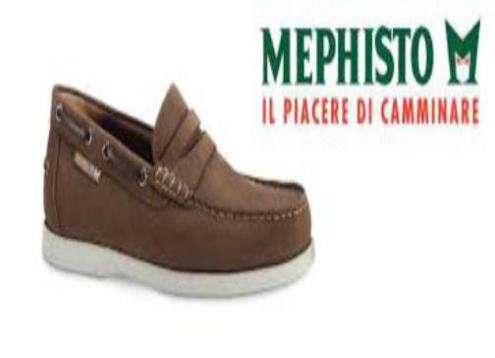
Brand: mephisto
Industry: Clothes